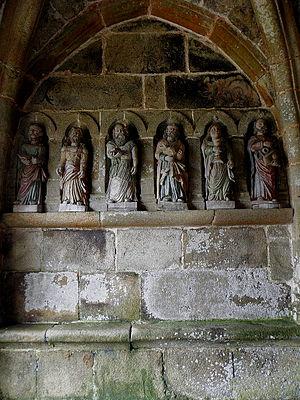
Porche sud de l'église Notre-Dame-de-la-Merci de Trémel (22). Costale ouest. Apôtres.
La fabrique ou général ou fabrique d'église, au sein d'une communauté paroissiale catholique, désigne un ensemble de « décideurs » nommés pour assurer la responsabilité de la collecte et l'administration des fonds et revenus nécessaires à la construction puis l'entretien des édifices religieux et du mobilier de la paroisse : église, chapelle, calvaire, argenterie, luminaire, ornement, etc. Le terme « Fabrique d'Église » désigne à l'origine une assemblée de clercs auxquels se sont ajoutés, depuis le Concile de Trente, des laïcs, chargés de l'administration des biens de la communauté paroissiale.